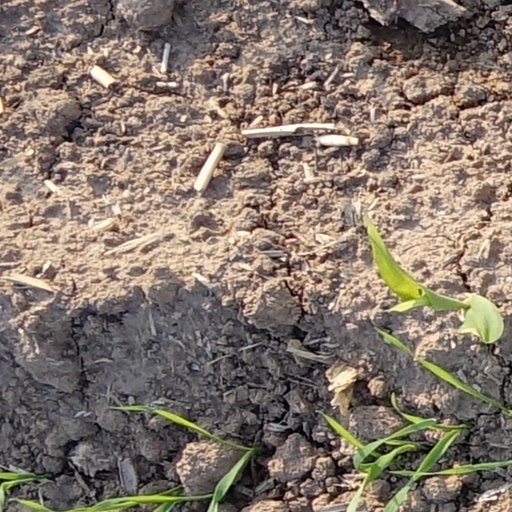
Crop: wheat